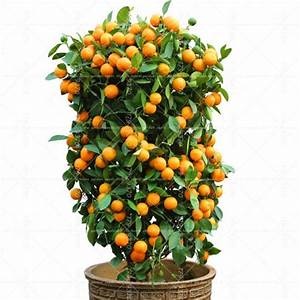
Label: mandarine